The Man Who Woke Up (1918 film)

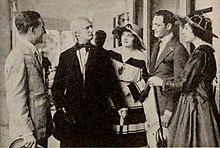
Still from "The Man Who Woke Up" on June 29, 1918 Exhibitors Herald.

The Man Who Woke Up is a lost 1918 American silent film drama directed by James McLaughlin and featuring William V. Mong.